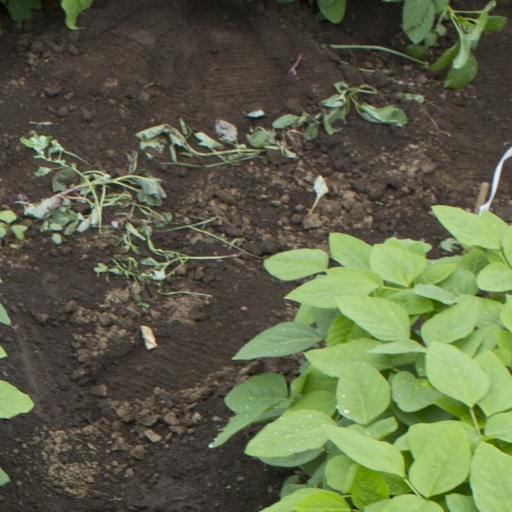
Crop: soybean